Pyrolysis

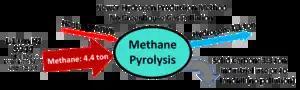
Illustrating inputs and outputs of methane pyrolysis, an efficient one-step process to produce Hydrogen and no greenhouse gas

Methane pyrolysis is an industrial process for "turquoise" hydrogen production from methane by removing solid carbon from natural gas. This one-step process produces hydrogen in high volume at low cost (less than steam reforming with carbon sequestration). No greenhouse gas is released. No deep well injection of carbon dioxide is needed. Only water is released when hydrogen is used as the fuel for fuel-cell electric heavy truck transportation,